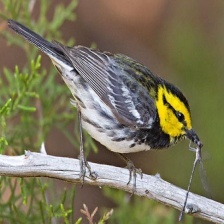
Species: GOLDEN CHEEKED WARBLER
Scientific name: SETOPHAGA CHRYSOPARIA